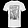
Label: T - shirt / top